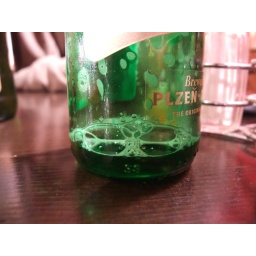
my empty bottle (don't worry, I have all the missing beer still in my glass :) )